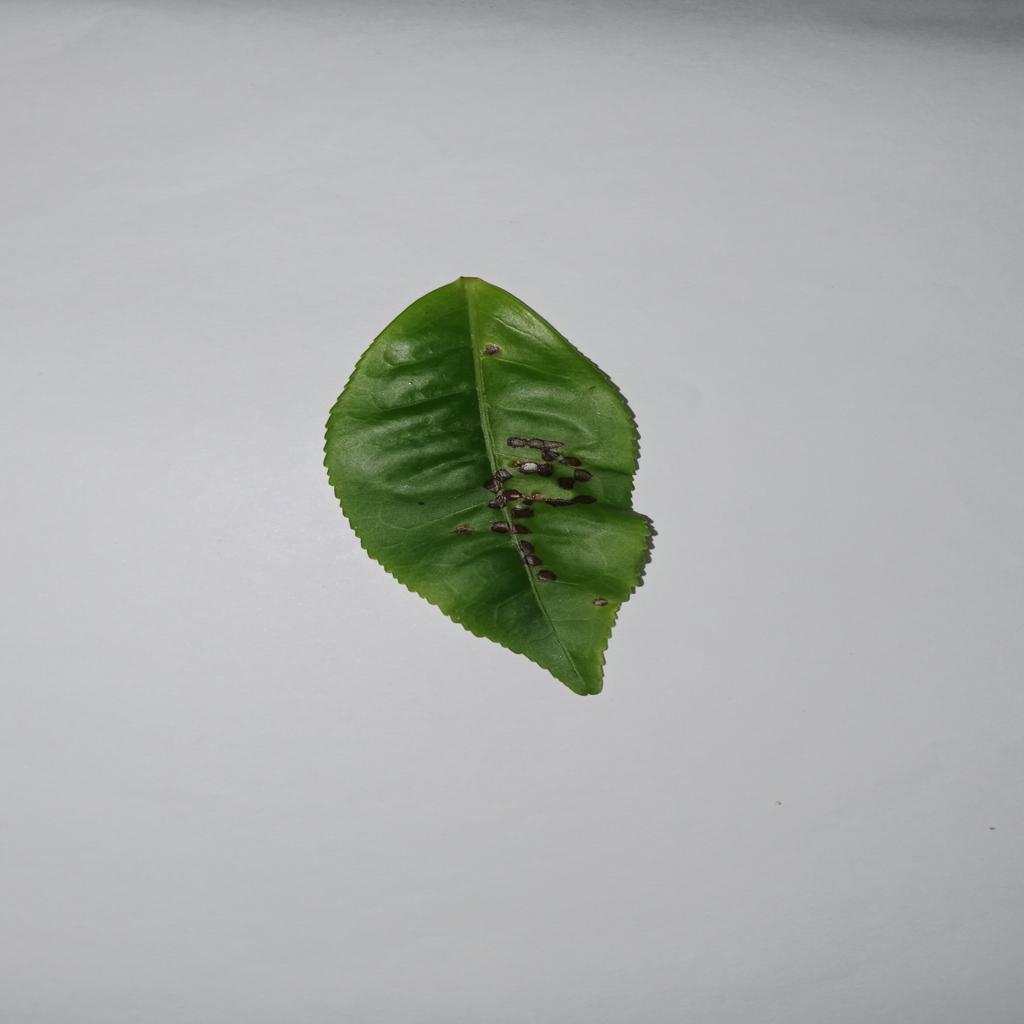
Label: Tea red scab